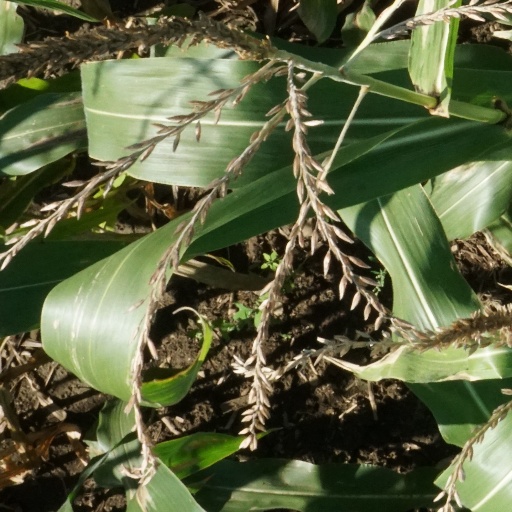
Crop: maize; corn